Pontifical Institute for Arabic and Islamic Studies

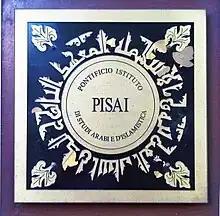
Entry plaque to the PISAI

The institute traces its foundation back to 1926 and the work of the Missionaries of Africa (White Fathers) in Tunisia in a training centre for missionaries preparing to work in Muslim countries. In 1931 this foundation took the name Institute of Arabic Literature (IBLA). Important for that process were Fr. Henri Marchal and André Demeerseman for whom Christian-Muslim encounter upon sound knowledge was of utmost importance.